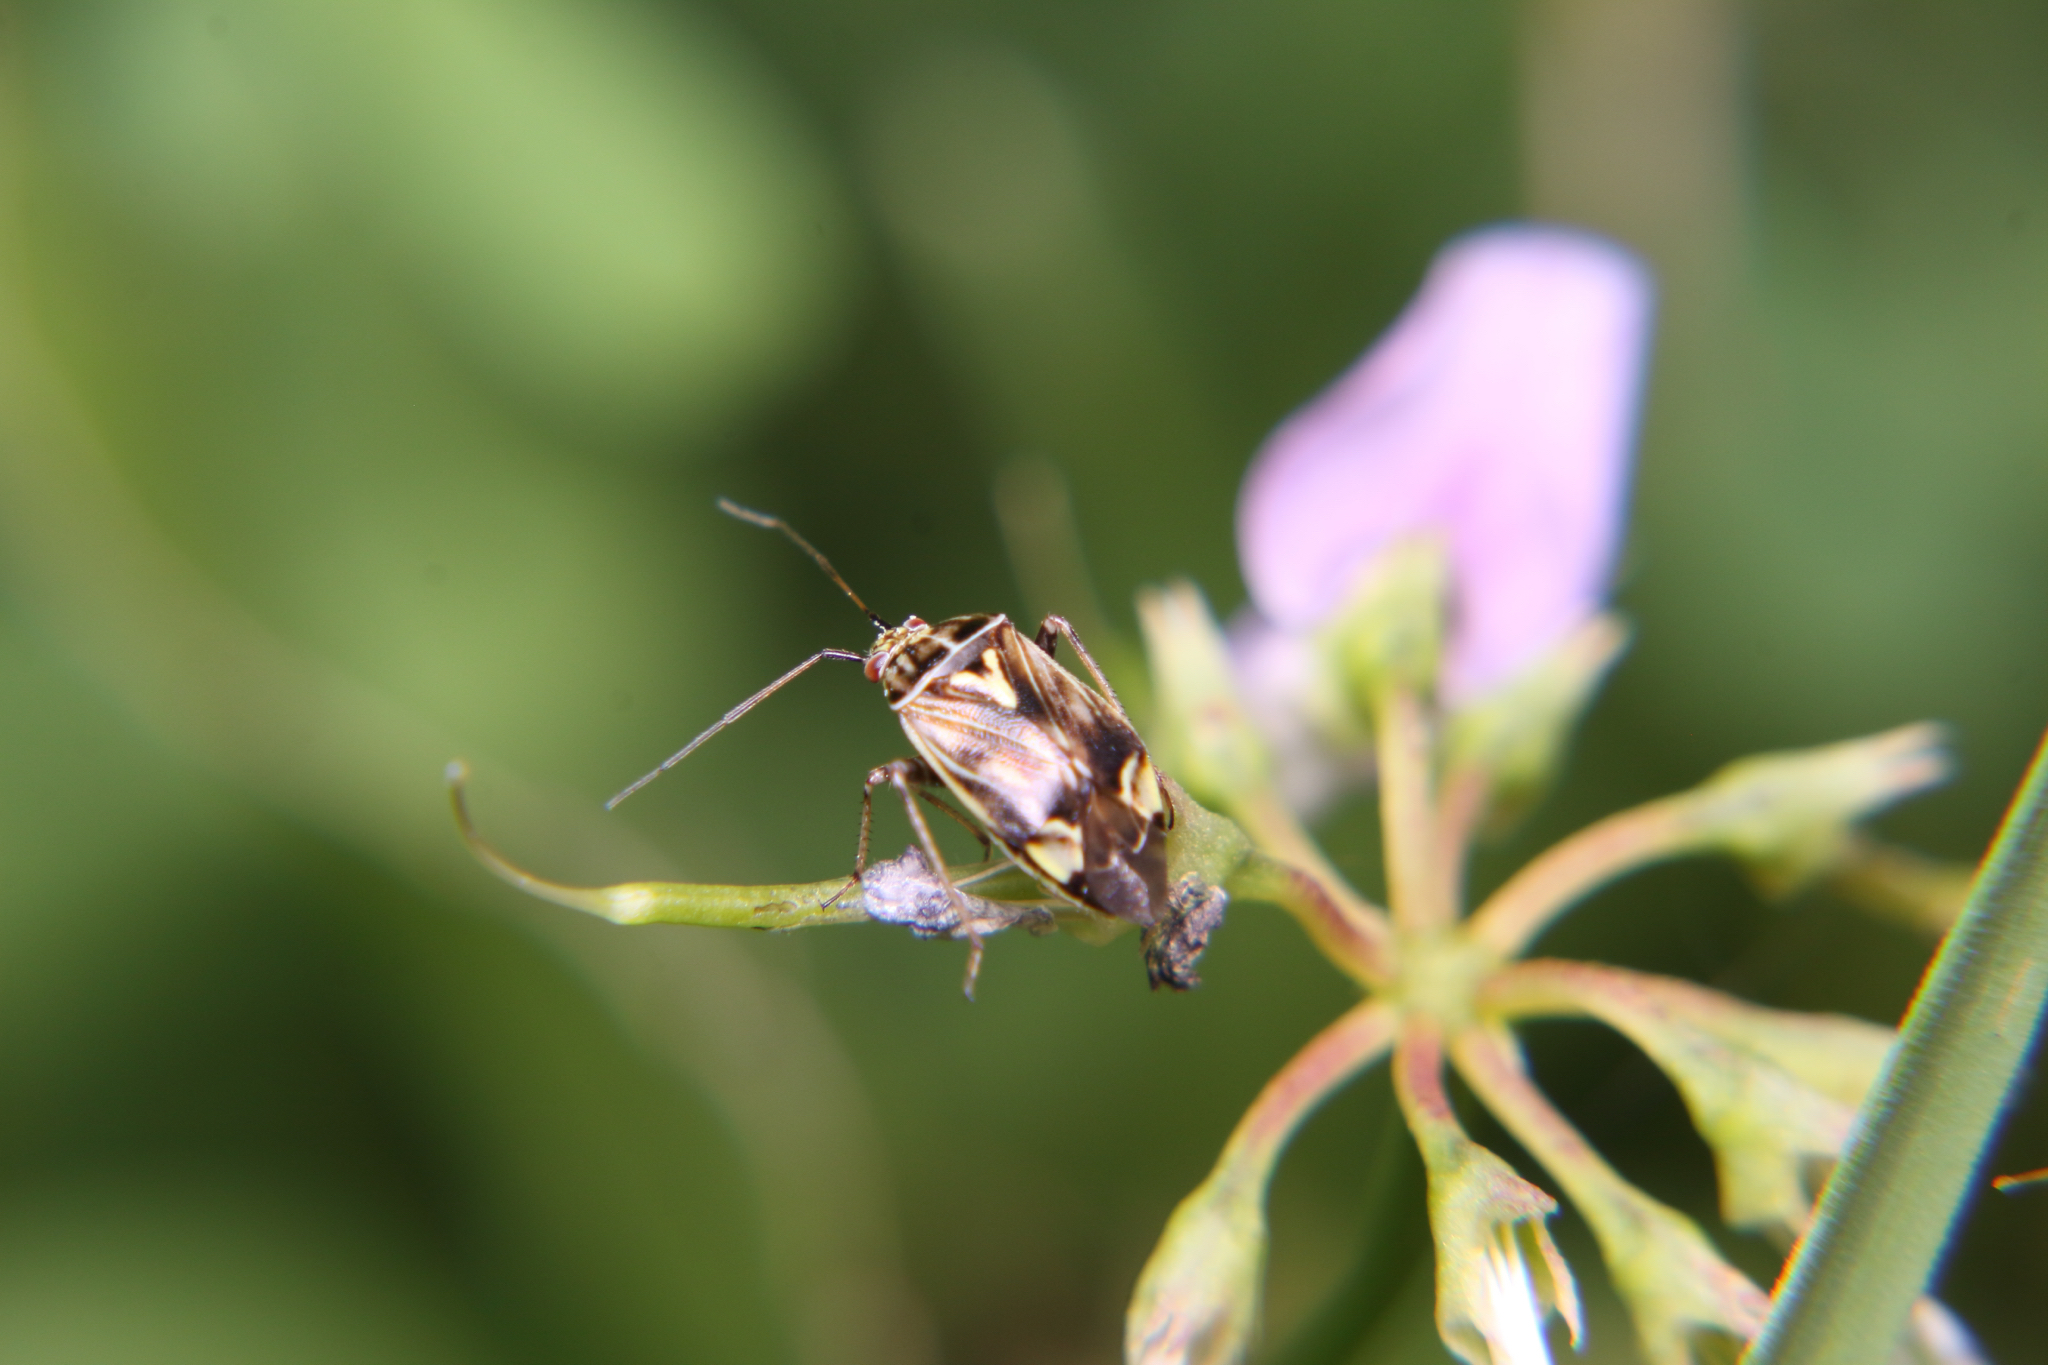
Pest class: lygus_bug